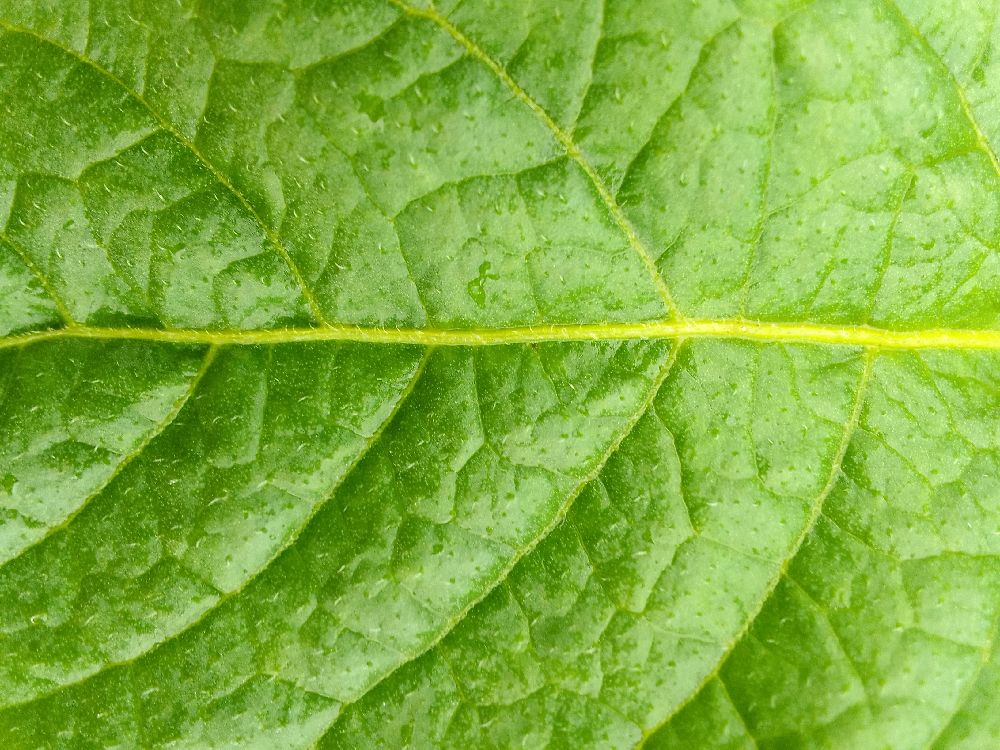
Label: Healthy